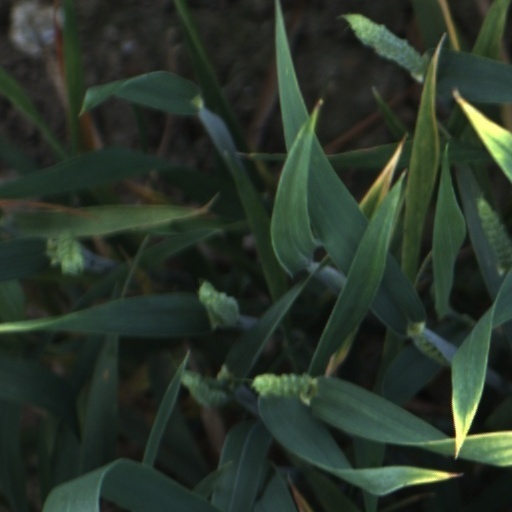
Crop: wheat